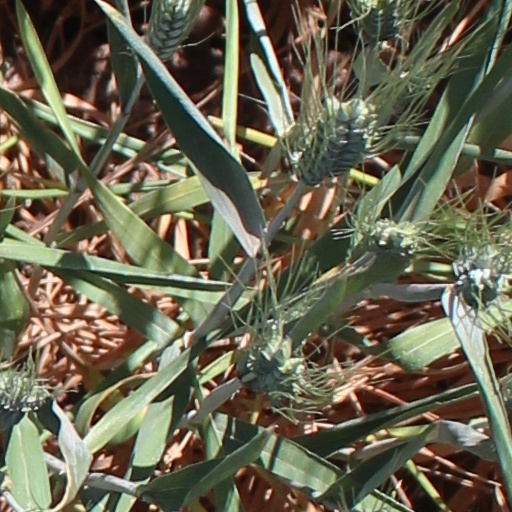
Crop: wheat